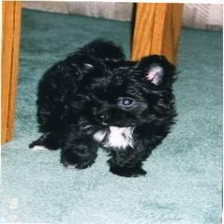
Species: dog
Breed: yorkshire terrier